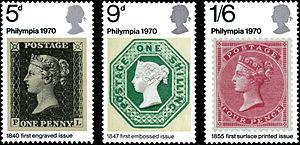
Le Royaume-Uni est le premier pays au monde à émettre un timbre postal : le Penny Black, le 1ᵉʳ mai 1840 où apparaît Victoria, de profil. Depuis, les timbres britanniques font apparaître le visage de leur souverain chaque année. Aujourd'hui encore, Élisabeth II est présente sur absolument tous les timbres émis puisqu'on aperçoit sa silhouette en haut à droite. William Shakespeare est la première personnalité qui ne soit pas un souverain de ce pays à apparaître sur un timbre postal, en 1964.